Areola

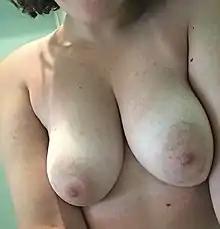
Elliptically shaped female areolas

The human areola ("areola mammae", or ) is the pigmented area on the breast around the nipple. More generally, an areola is a small circular area on the body with a different histology from the surrounding tissue, or other small circular areas such as an inflamed region of skin.